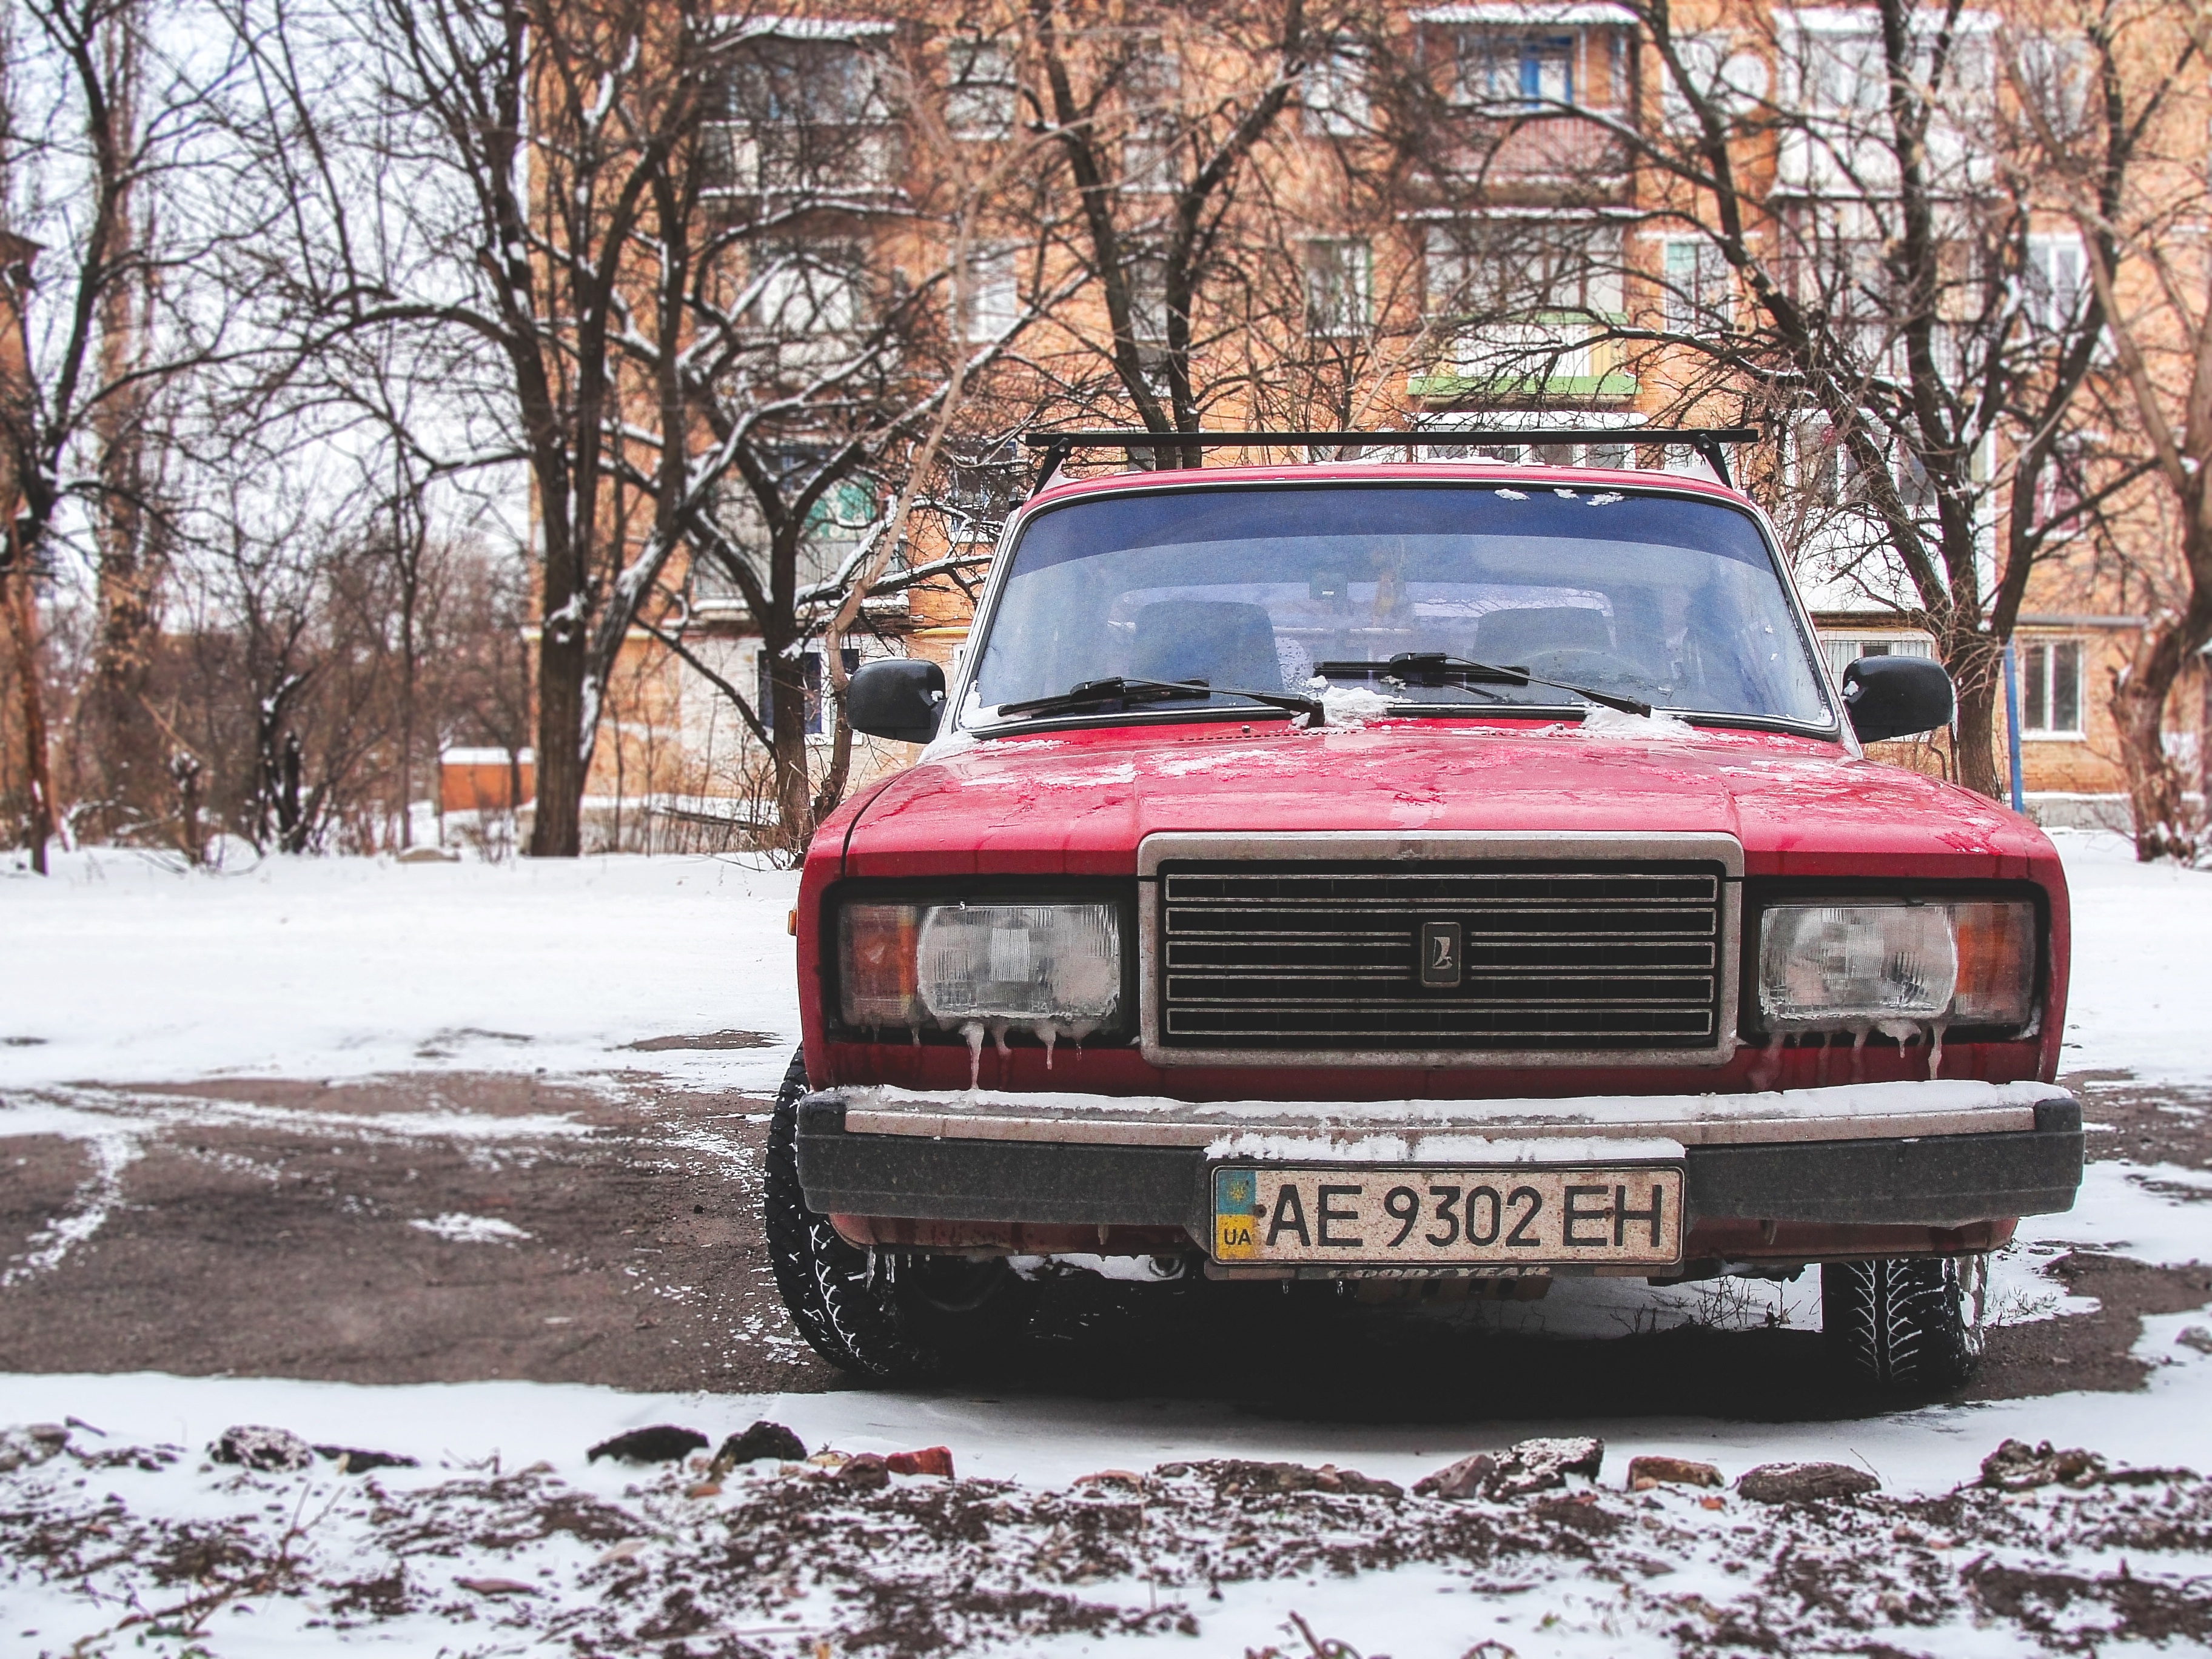
snow, car, building, truck, vehicle, apartment, bumper, sedan, mercedes benz, sport utility vehicle, land vehicle, automobile make, automotive exterior, luxury vehicle, mercedes benz w126